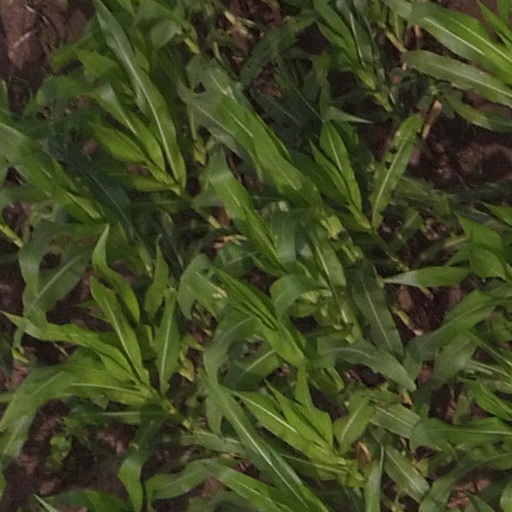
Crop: maize; corn